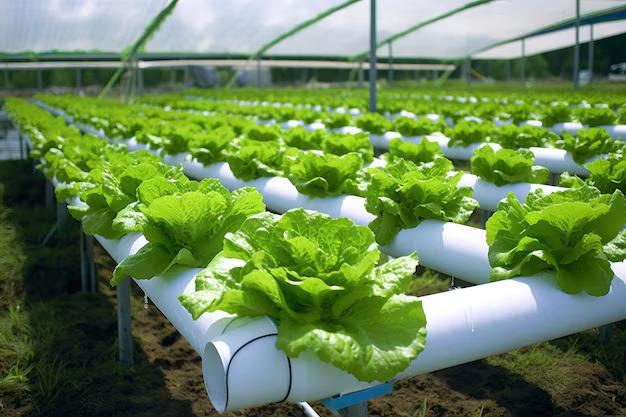
Huu ni mfumo wa haidroponiki wenye mimea aina ya saladi inayokua kwenye mabomba meupe ya PVC. Imepangwa kwa safu ndefu ikionyesha kilimo cha kisasa au cha nyumbani cha mboga za majani bila udongo.